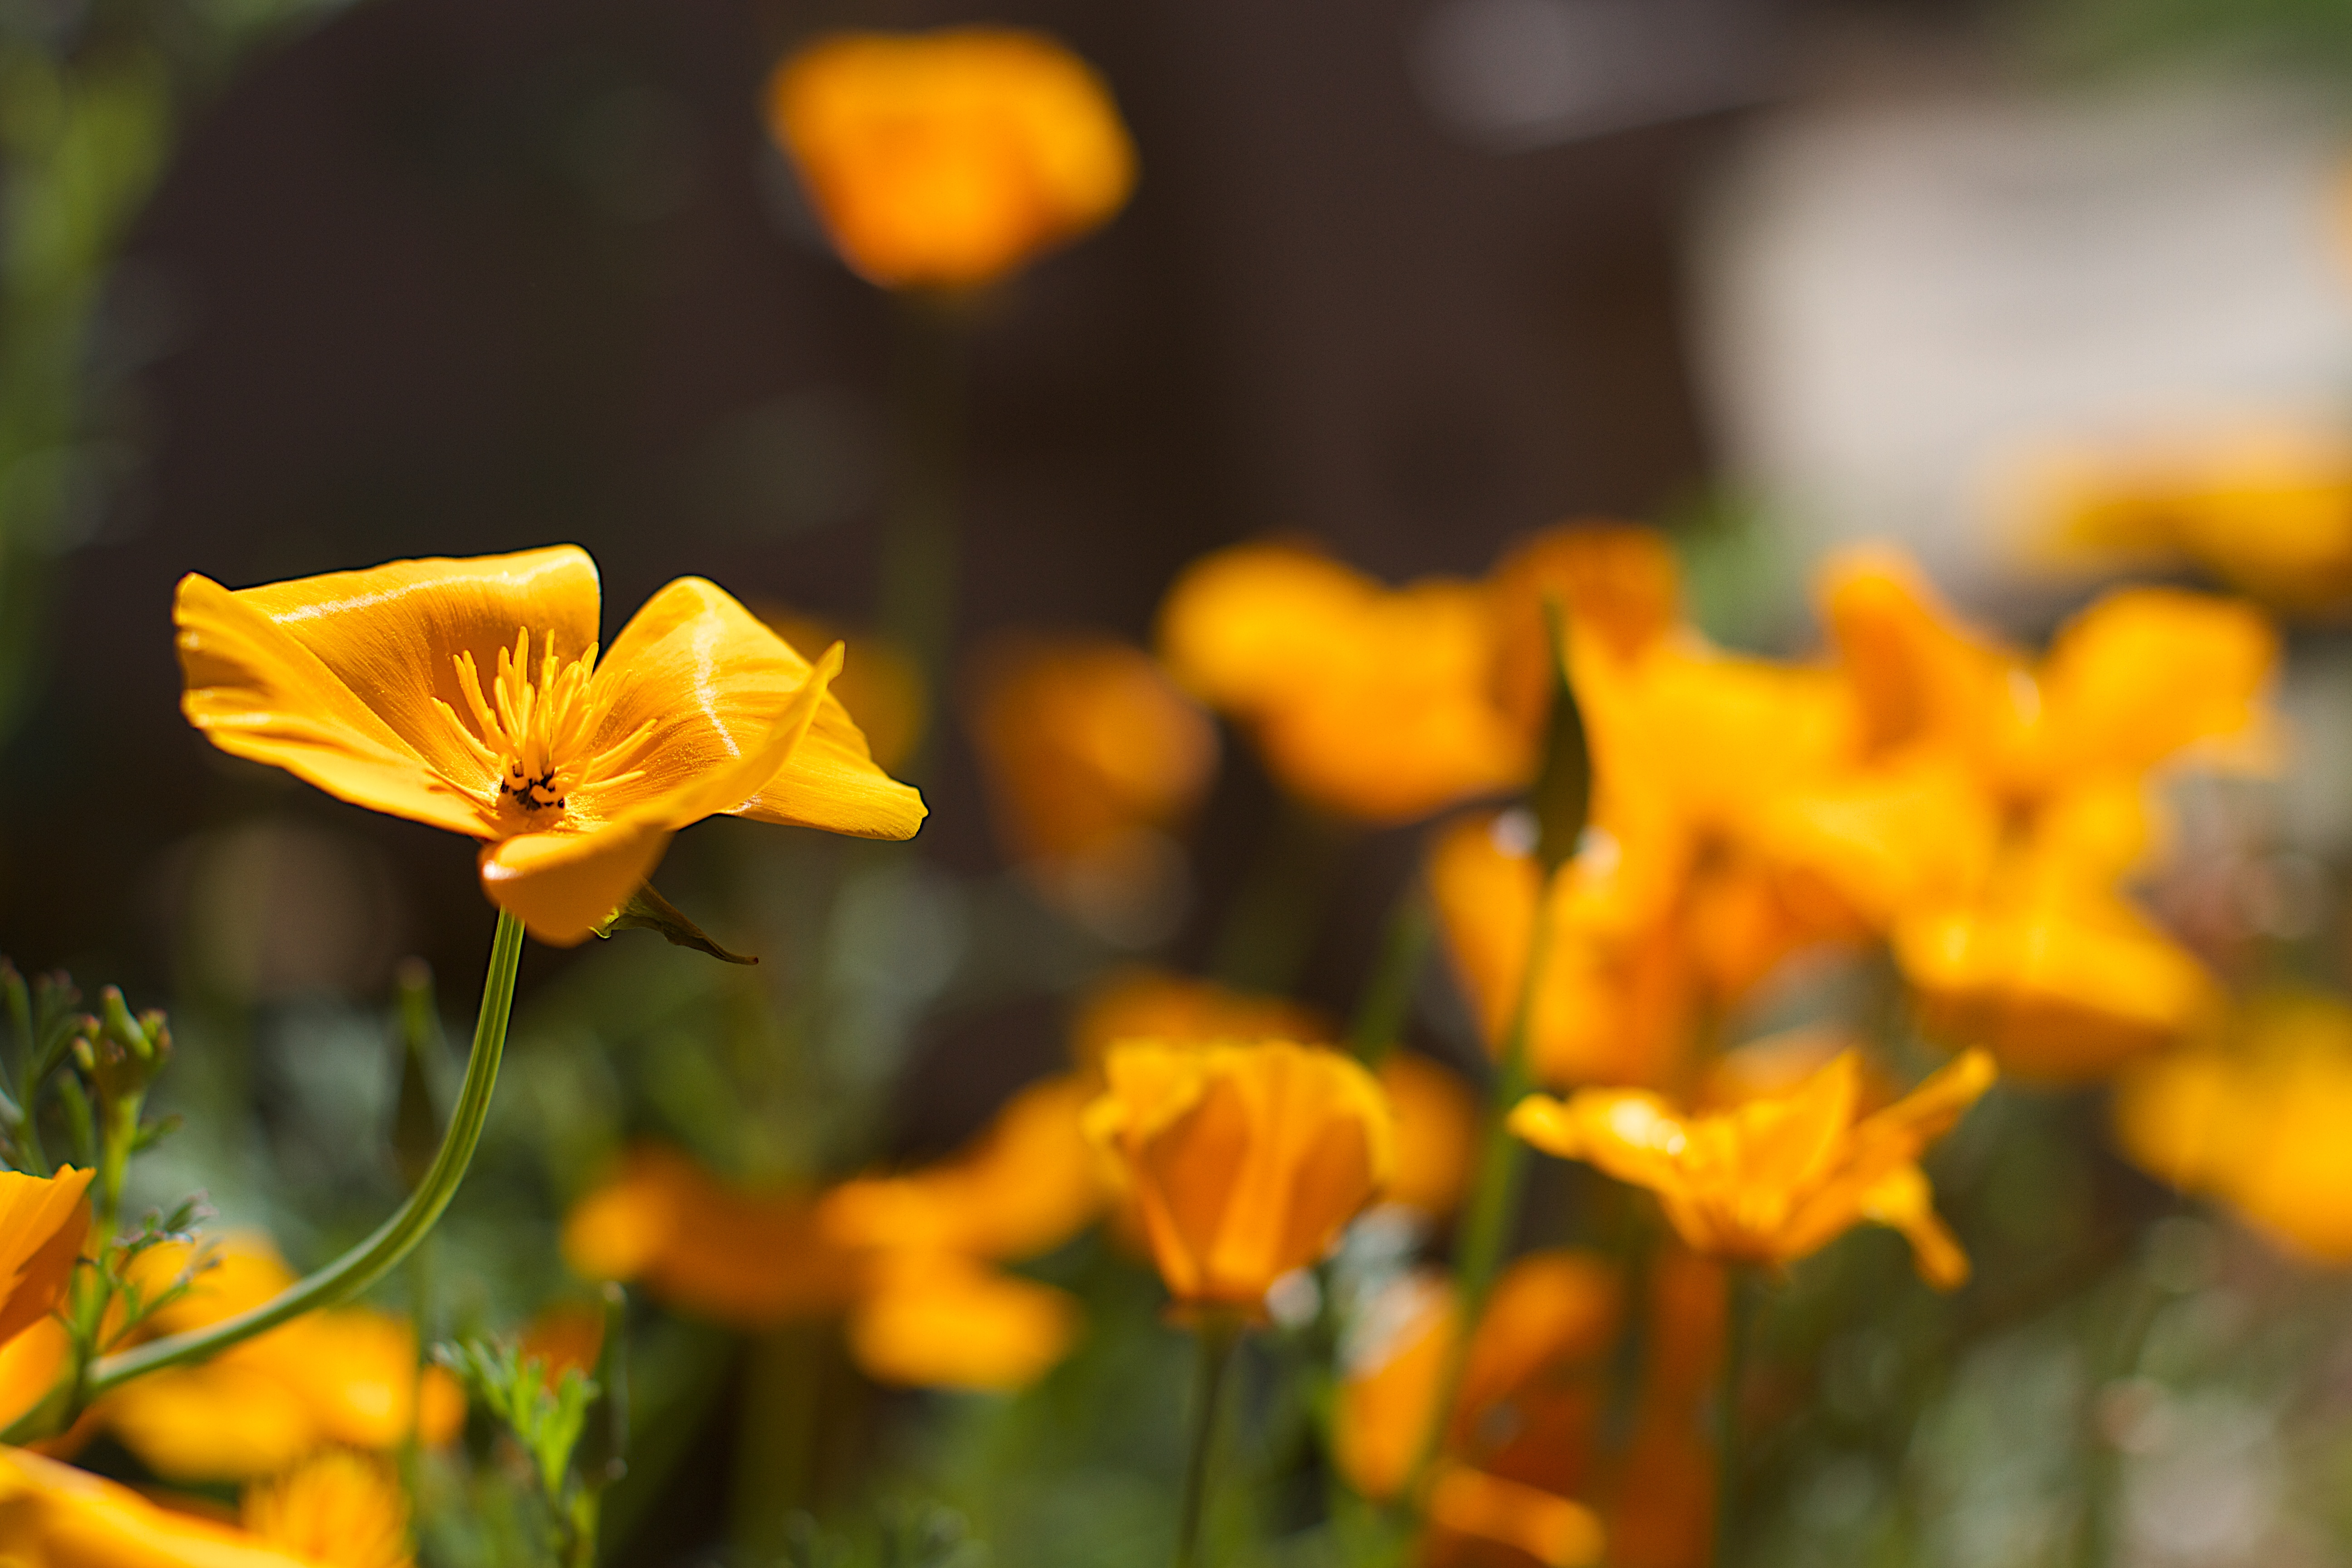
nature, plant, sunlight, leaf, flower, petal, autumn, botany, yellow, flora, wildflower, close up, poppy, macro photography, flowering plant, land plant